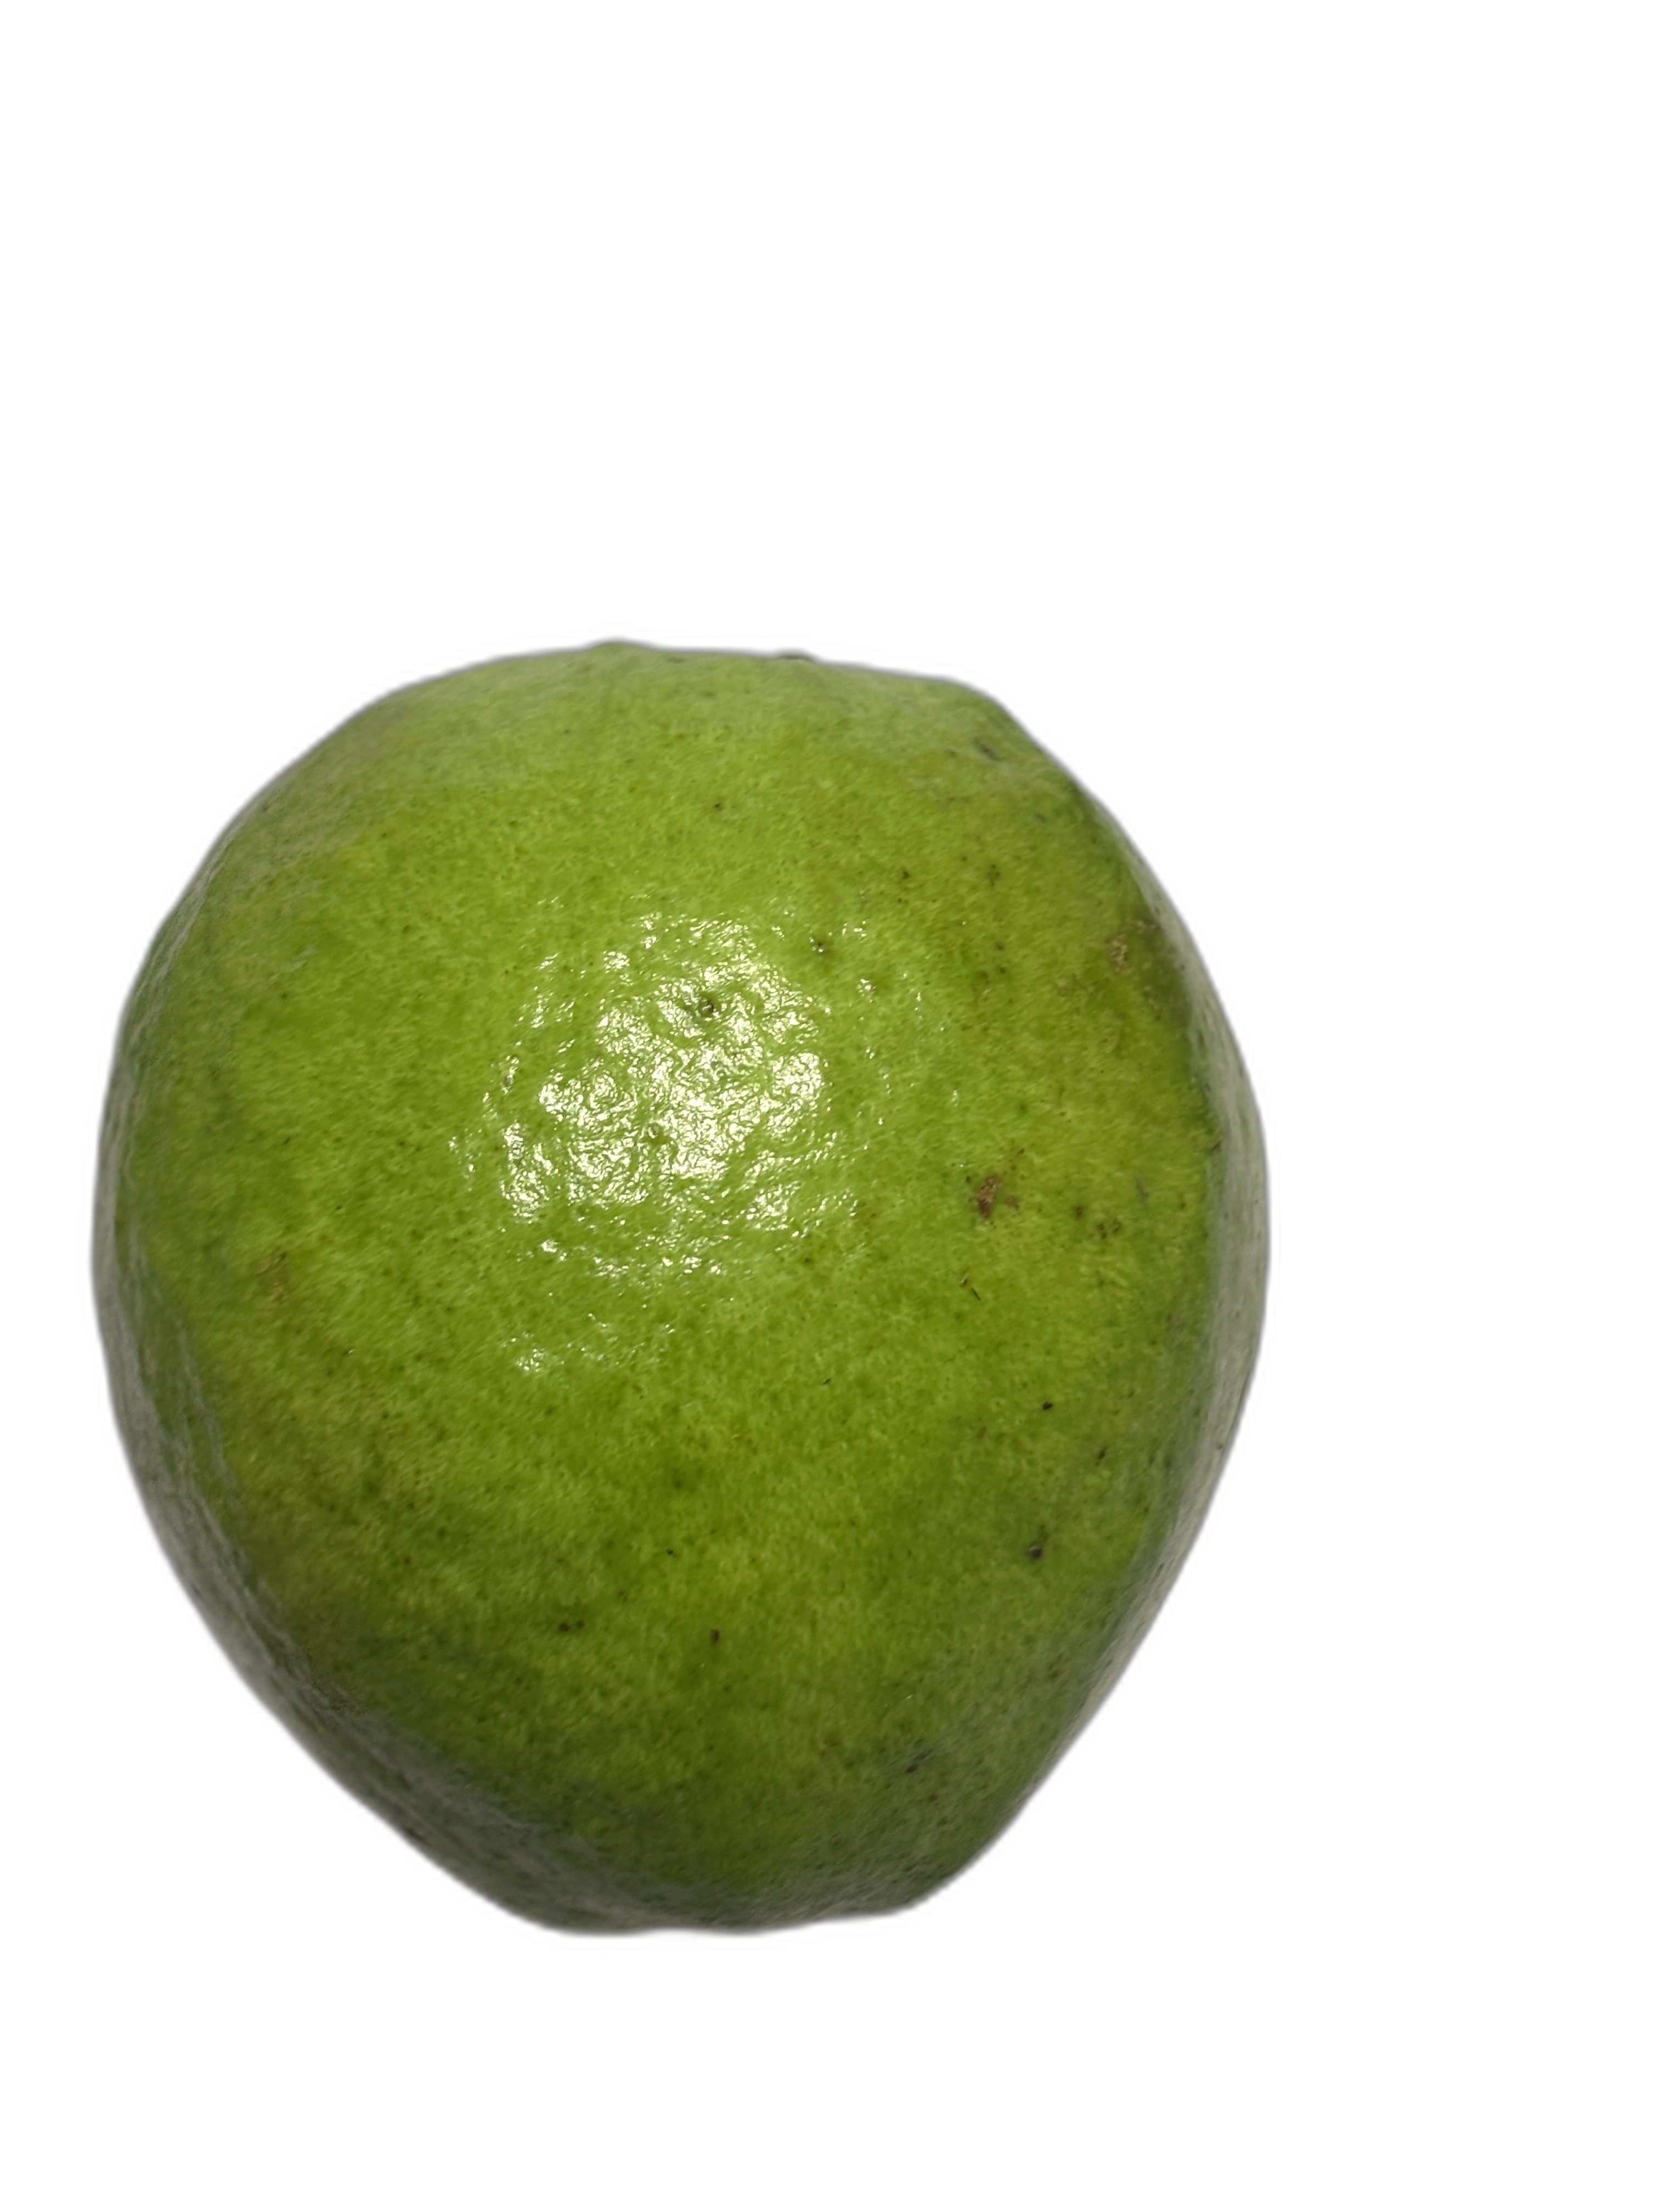
Plant part: fruit
Disease: Healthy